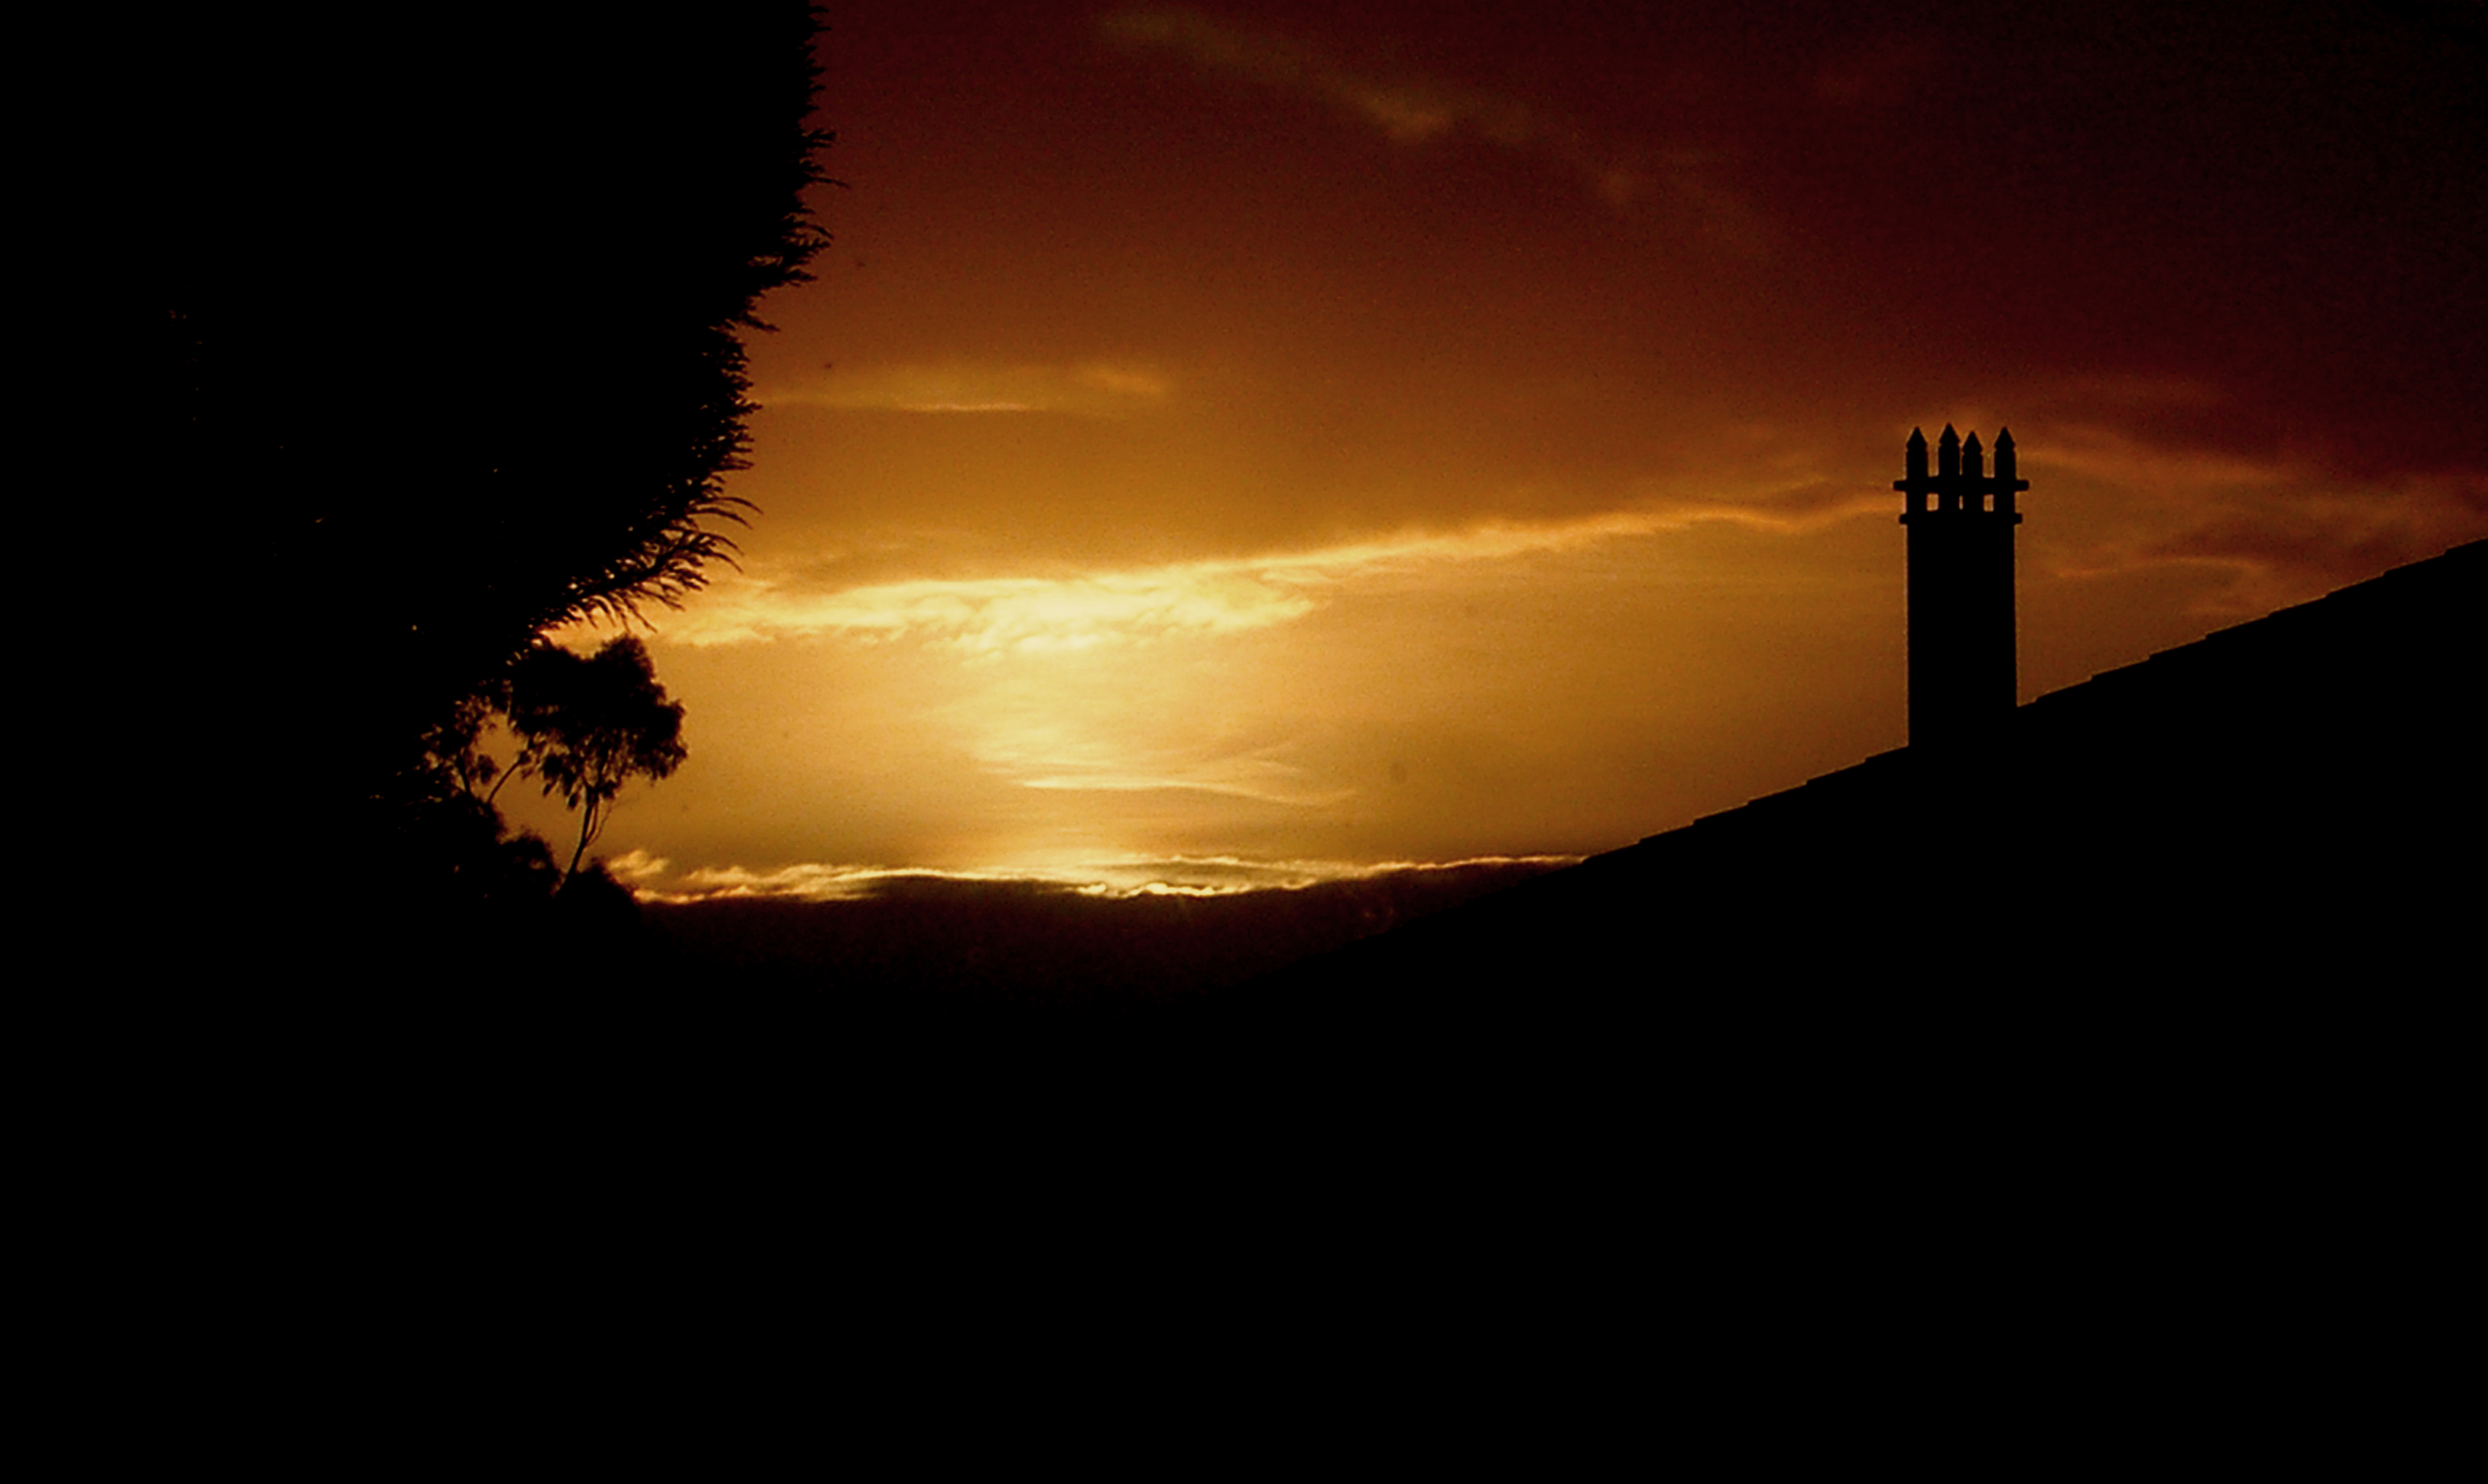
horizon, silhouette, light, cloud, sky, sun, sunrise, sunset, sunlight, dawn, atmosphere, dusk, evening, tower, darkness, ggl1, gphoto, sunsetspain, afterglow